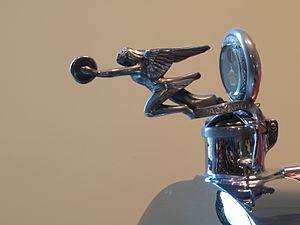
Un bouchon de radiateur, parfois appelé « mascotte » dans le milieu automobile, est un objet sculpté placé au sommet du radiateur pour enjoliver la proue des voitures. Depuis la disparition des radiateurs apparents, il est placé sur le capot, au-dessus de l'emplacement supposé du radiateur. Cet accessoire a tendance à disparaitre.